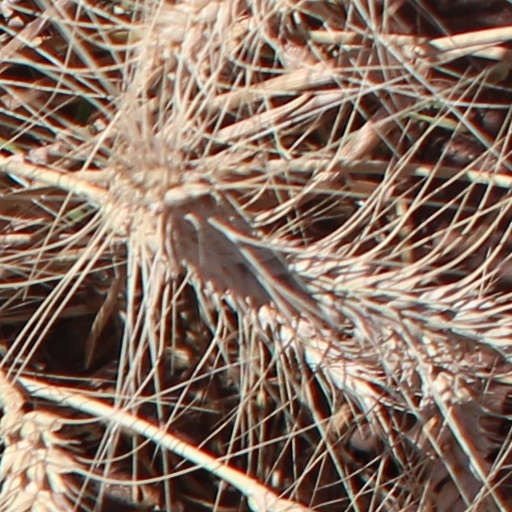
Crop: wheat